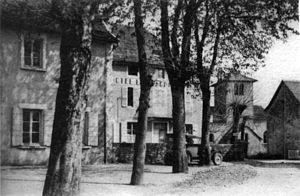
Parmilieu est une commune française située dans le département de l'Isère, en région Auvergne-Rhône-Alpes.